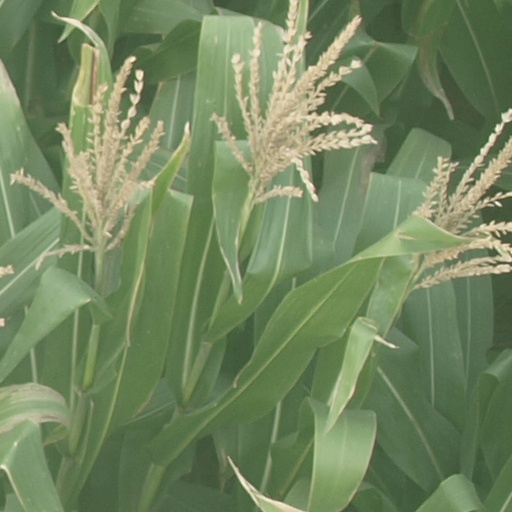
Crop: maize; corn